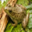
Label: frog